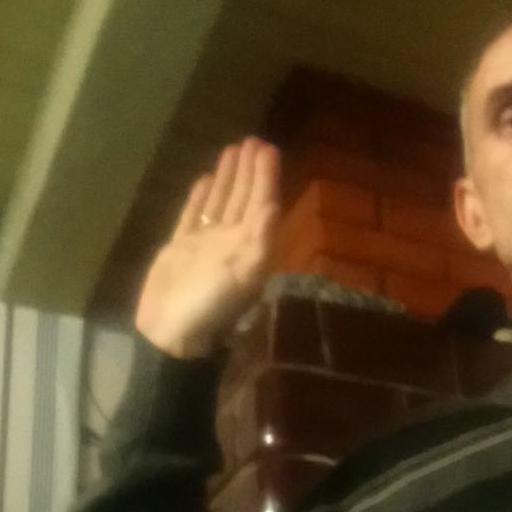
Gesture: stop